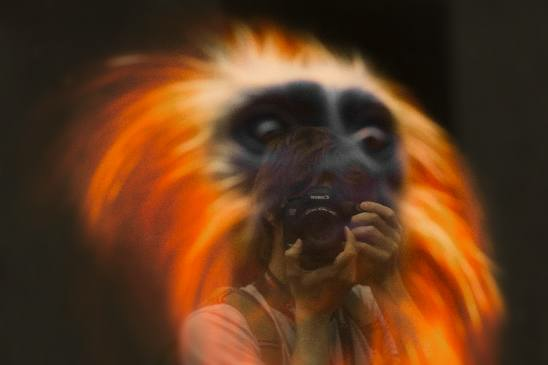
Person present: No